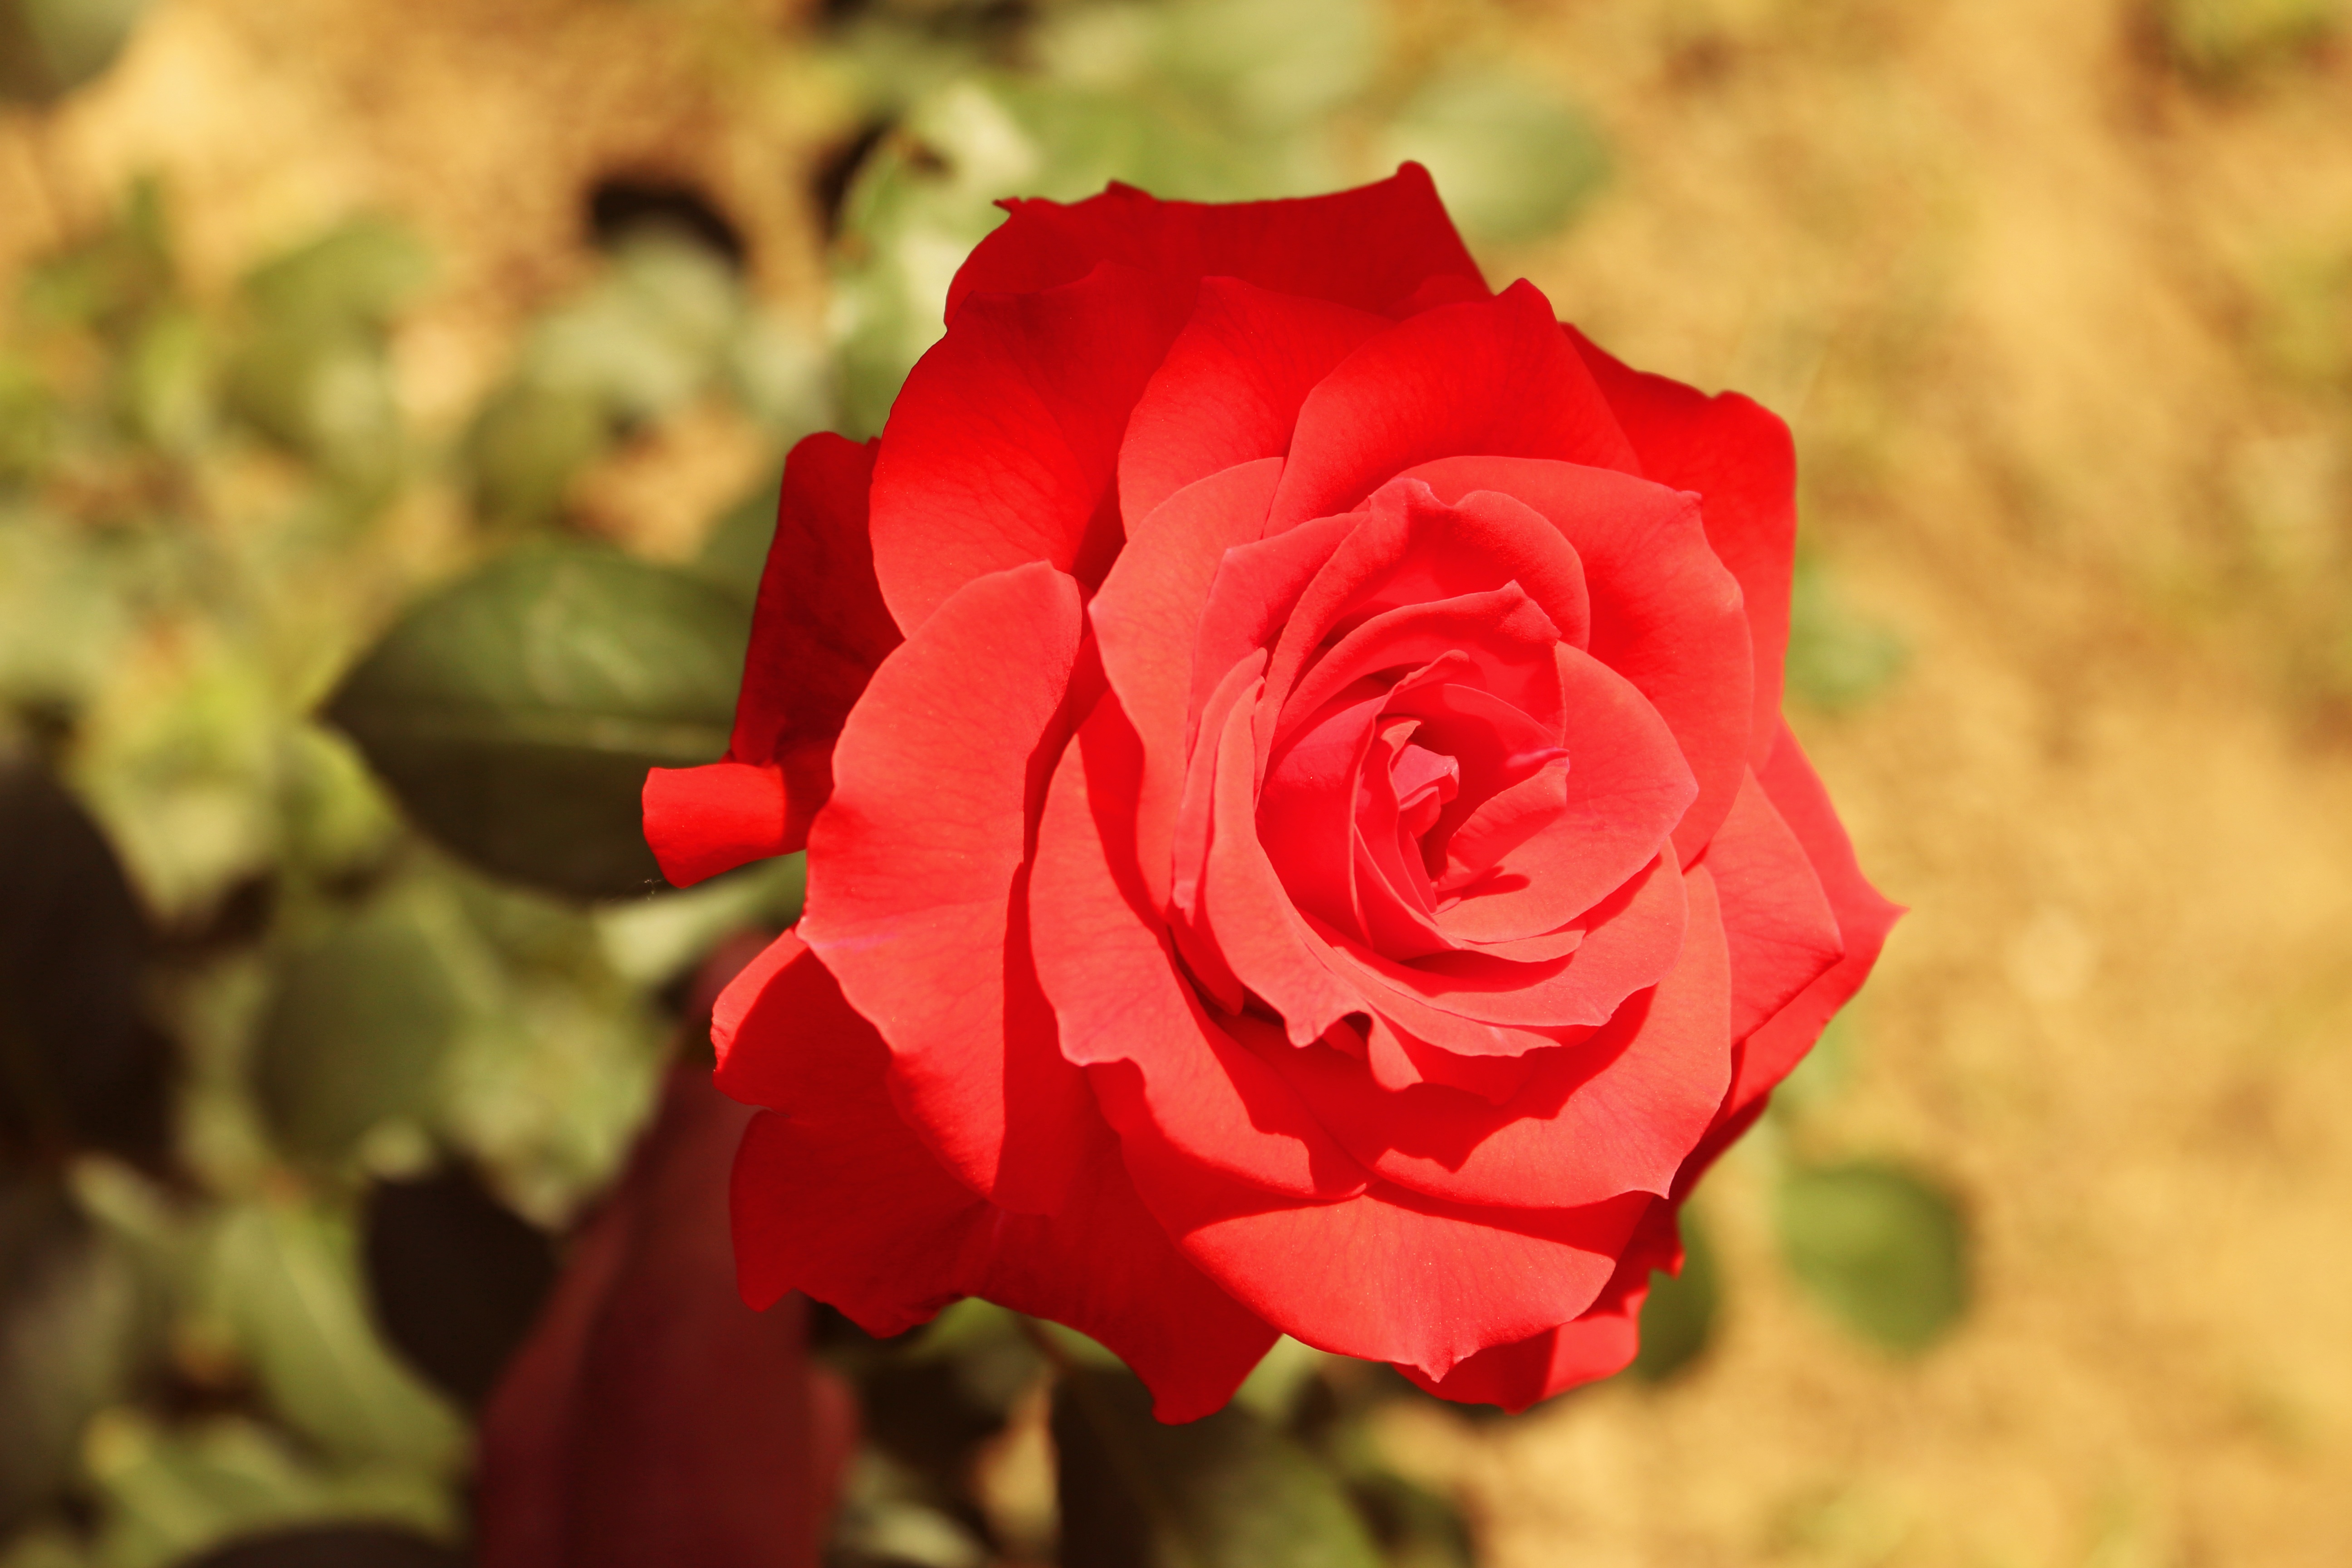
plant, flower, petal, rose, red, flora, floribunda, macro photography, flowering plant, garden roses, rose family, plant stem, land plant, rose order